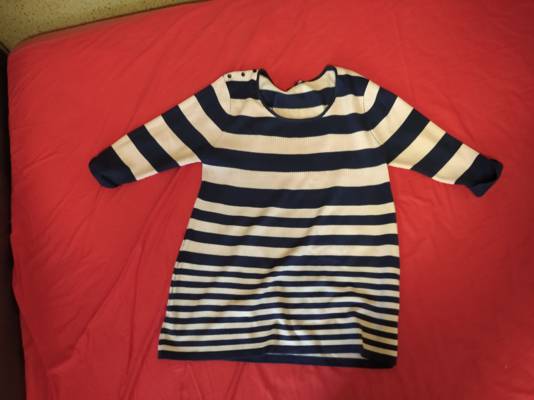
Waste category: clothes